Lieshimu station

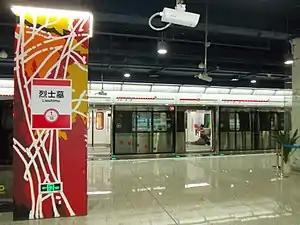

Lieshimu is a station on Line 1 of Chongqing Rail Transit in Chongqing Municipality, China. It is located in Shapingba District. It opened in 2012.